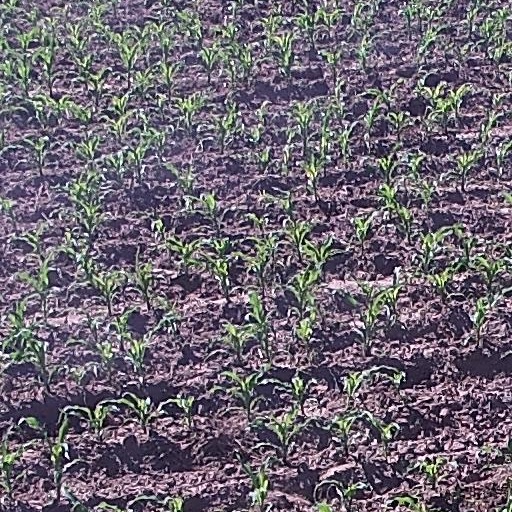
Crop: maize; corn